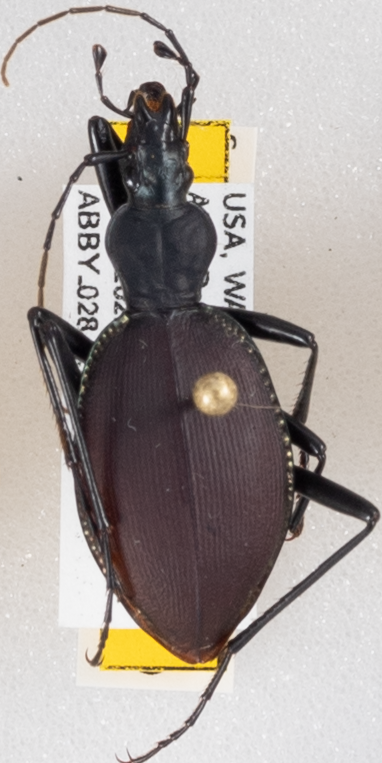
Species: Scaphinotus angusticollis
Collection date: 2021-06-08
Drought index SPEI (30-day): -0.842
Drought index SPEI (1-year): -0.66
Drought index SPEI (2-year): -0.184